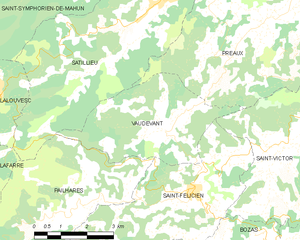
Carte des communes françaises: Vaudevant